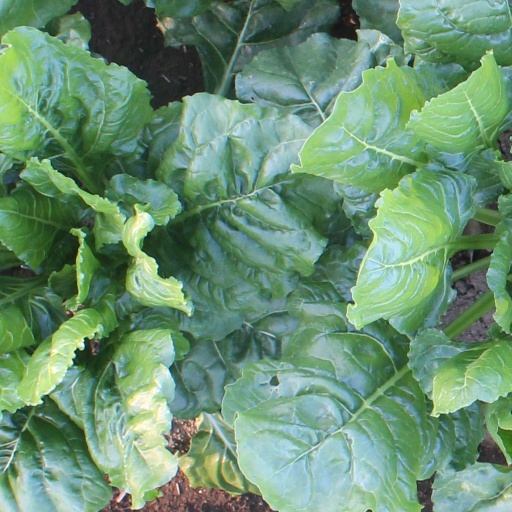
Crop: sugar beet